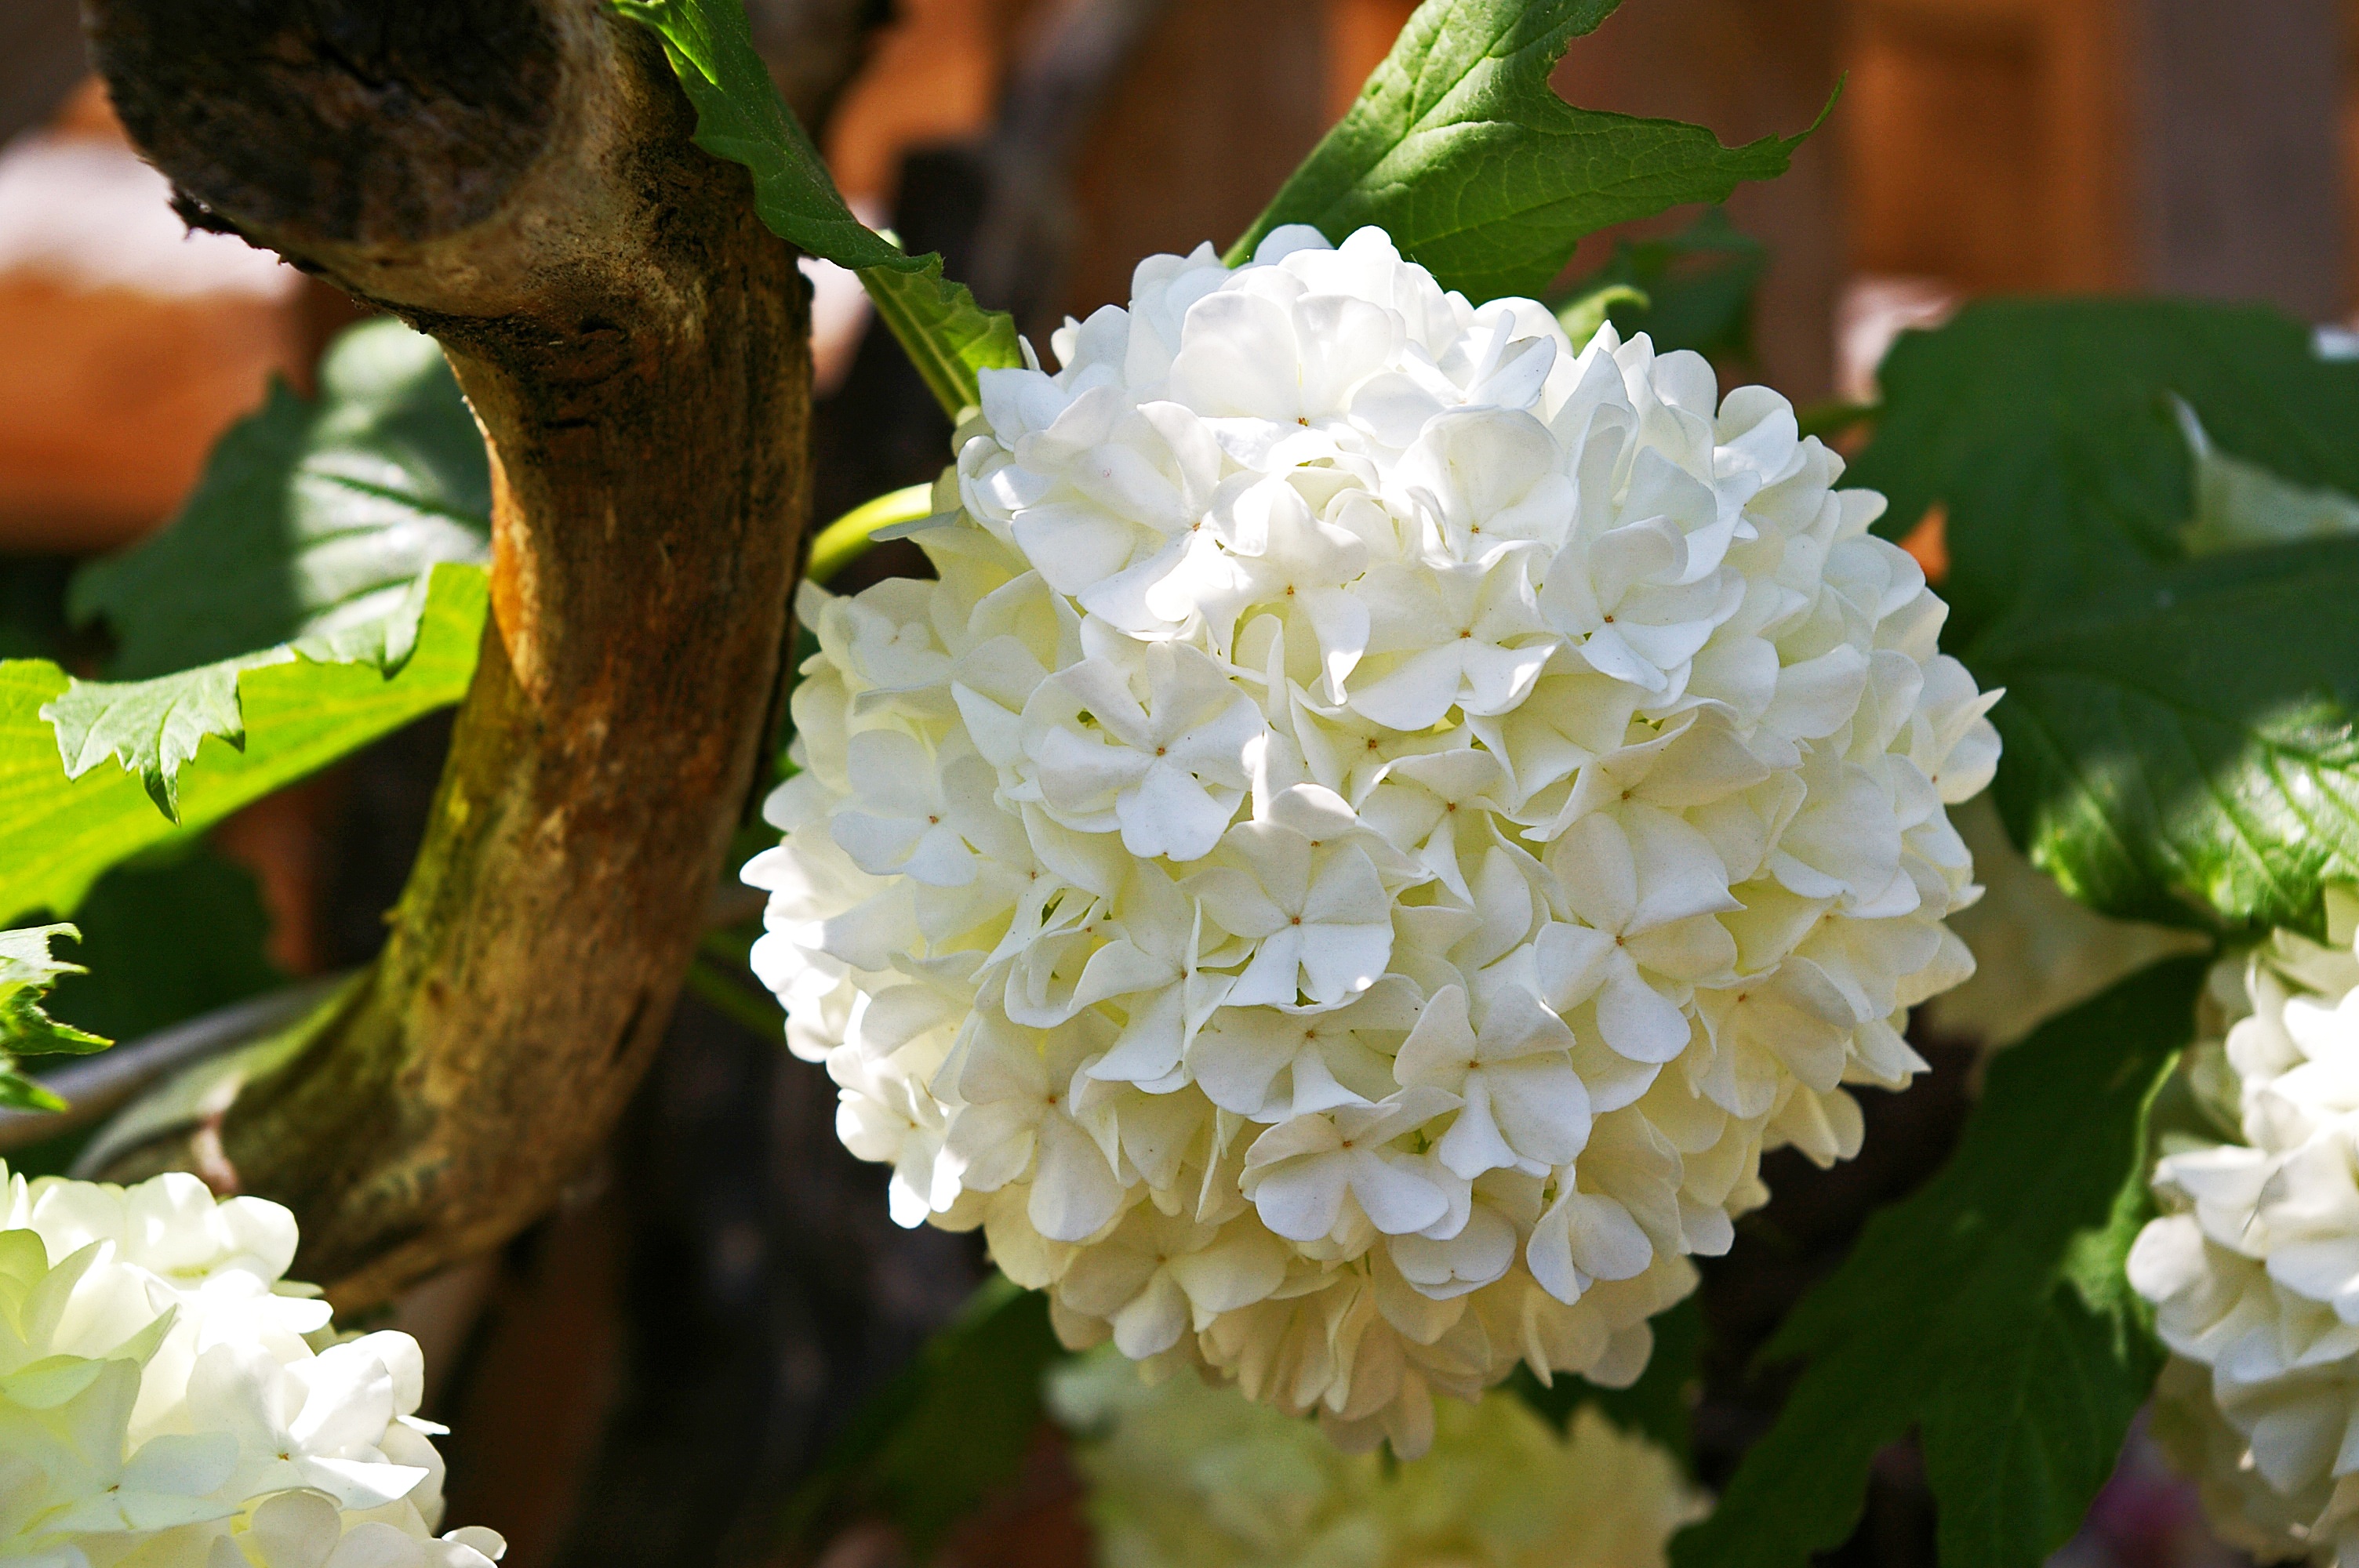
blossom, plant, white, flower, petal, bloom, bush, spring, botany, garden, close, flora, hydrangea, ball, ornamental, floristry, hedge, about, garden design, flowering plant, snow ball, fuzzy snowball, flower bouquet, hydrangeaceae, globose, floral design, real snow ball, cornales, land plant, flower arranging